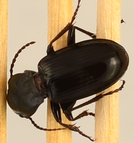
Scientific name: Pterostichus protractus
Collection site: Rocky Mountains NEON (RMNP), plot RMNP_007